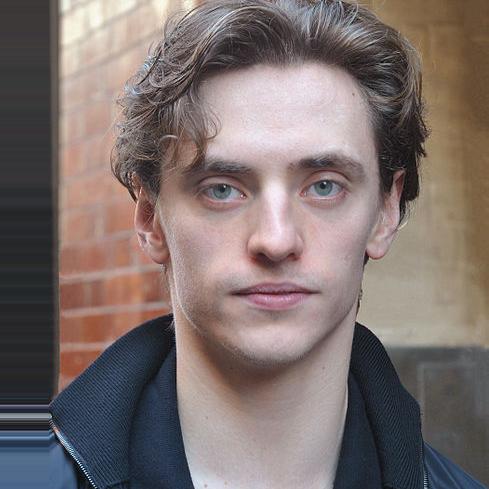
Age: 23